Dracula – Entre l'amour et la mort

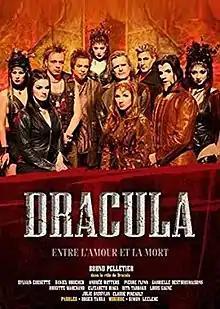
DVD cover

Dracula – Entre l'amour et la mort ('Dracula: Between Love and Death') is a Québécois musical created by Canadian songwriter, actor, and recording artist Bruno Pelletier. Lyrics are written by Roger Tabra; music is by Simon Leclerc; the concept is credited to Bruno Pelletier and Richard Ouzounian, adapted from Bram Stoker's novel of the same name.